Panama Pasama

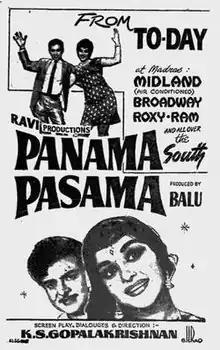
Theatrical release poster

Panama Pasama is a 1968 Indian Tamil-language drama film, directed and written by K. S. Gopalakrishnan. The film stars Gemini Ganesan and B. Saroja Devi. It was released on 23 February 1968, and had a theatrical run of over 140 days. The film was remade the following year in Hindi as "Paisa Ya Pyaar".